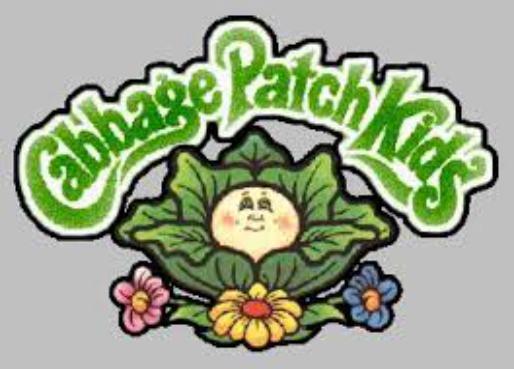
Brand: Cabbage Patch Kids
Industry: Leisure